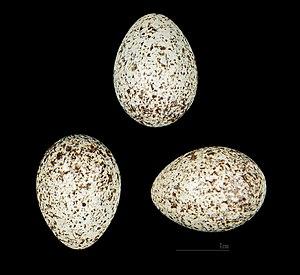
Le Pipit rousseline est une espèce de passereaux appartenant à la famille des Motacillidae.